Meridian Regional Airport

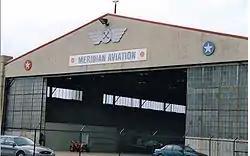
Main Hangar at Key Field

Meridian Regional Airport was established in 1928 and opened in November 1930 with the completion of the terminal, hangar, powerhouse, and a graded and packed dirt runway. Meridian city officials asked Al and Fred Key, who operated the Key Brothers' Flying School at Bonita, to co-manage the new facility. The brothers maintained their flying school at the new field as well as their other duties, such as selling commercial airline tickets, operating the terminal and hangar, and handling airmail delivery schedules.